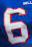
Number: 6